Service à la française

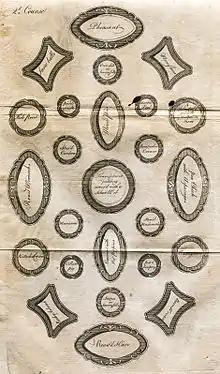
Table layout for the second course, in Elizabeth Raffald's "The Experienced English Housekeeper", 4th Edition, 1775. Identifiable dishes include three mammal species, four birds, and four of fishes and seafood.

Formal dinners were served "à la française" from the Middle Ages to the 19th century, but in the modern era it has been largely supplanted by "service à la russe" in restaurants. "Service à la française" still exists today in the form of the "buffet", and remains popular for small and large gatherings in homes, companies, hotels, and other group settings. It is also similar to the Chinese style of serving large groups in many Chinese restaurants.